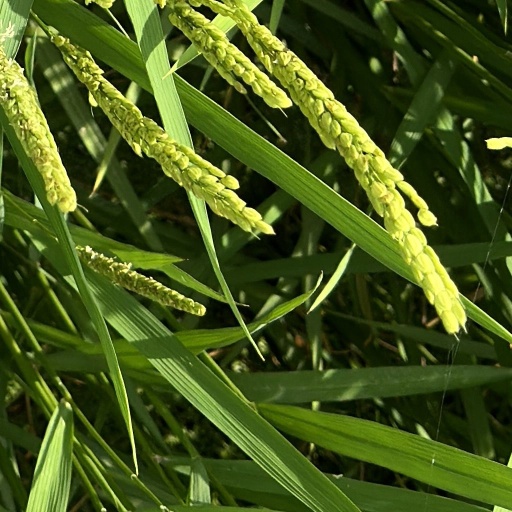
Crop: rice